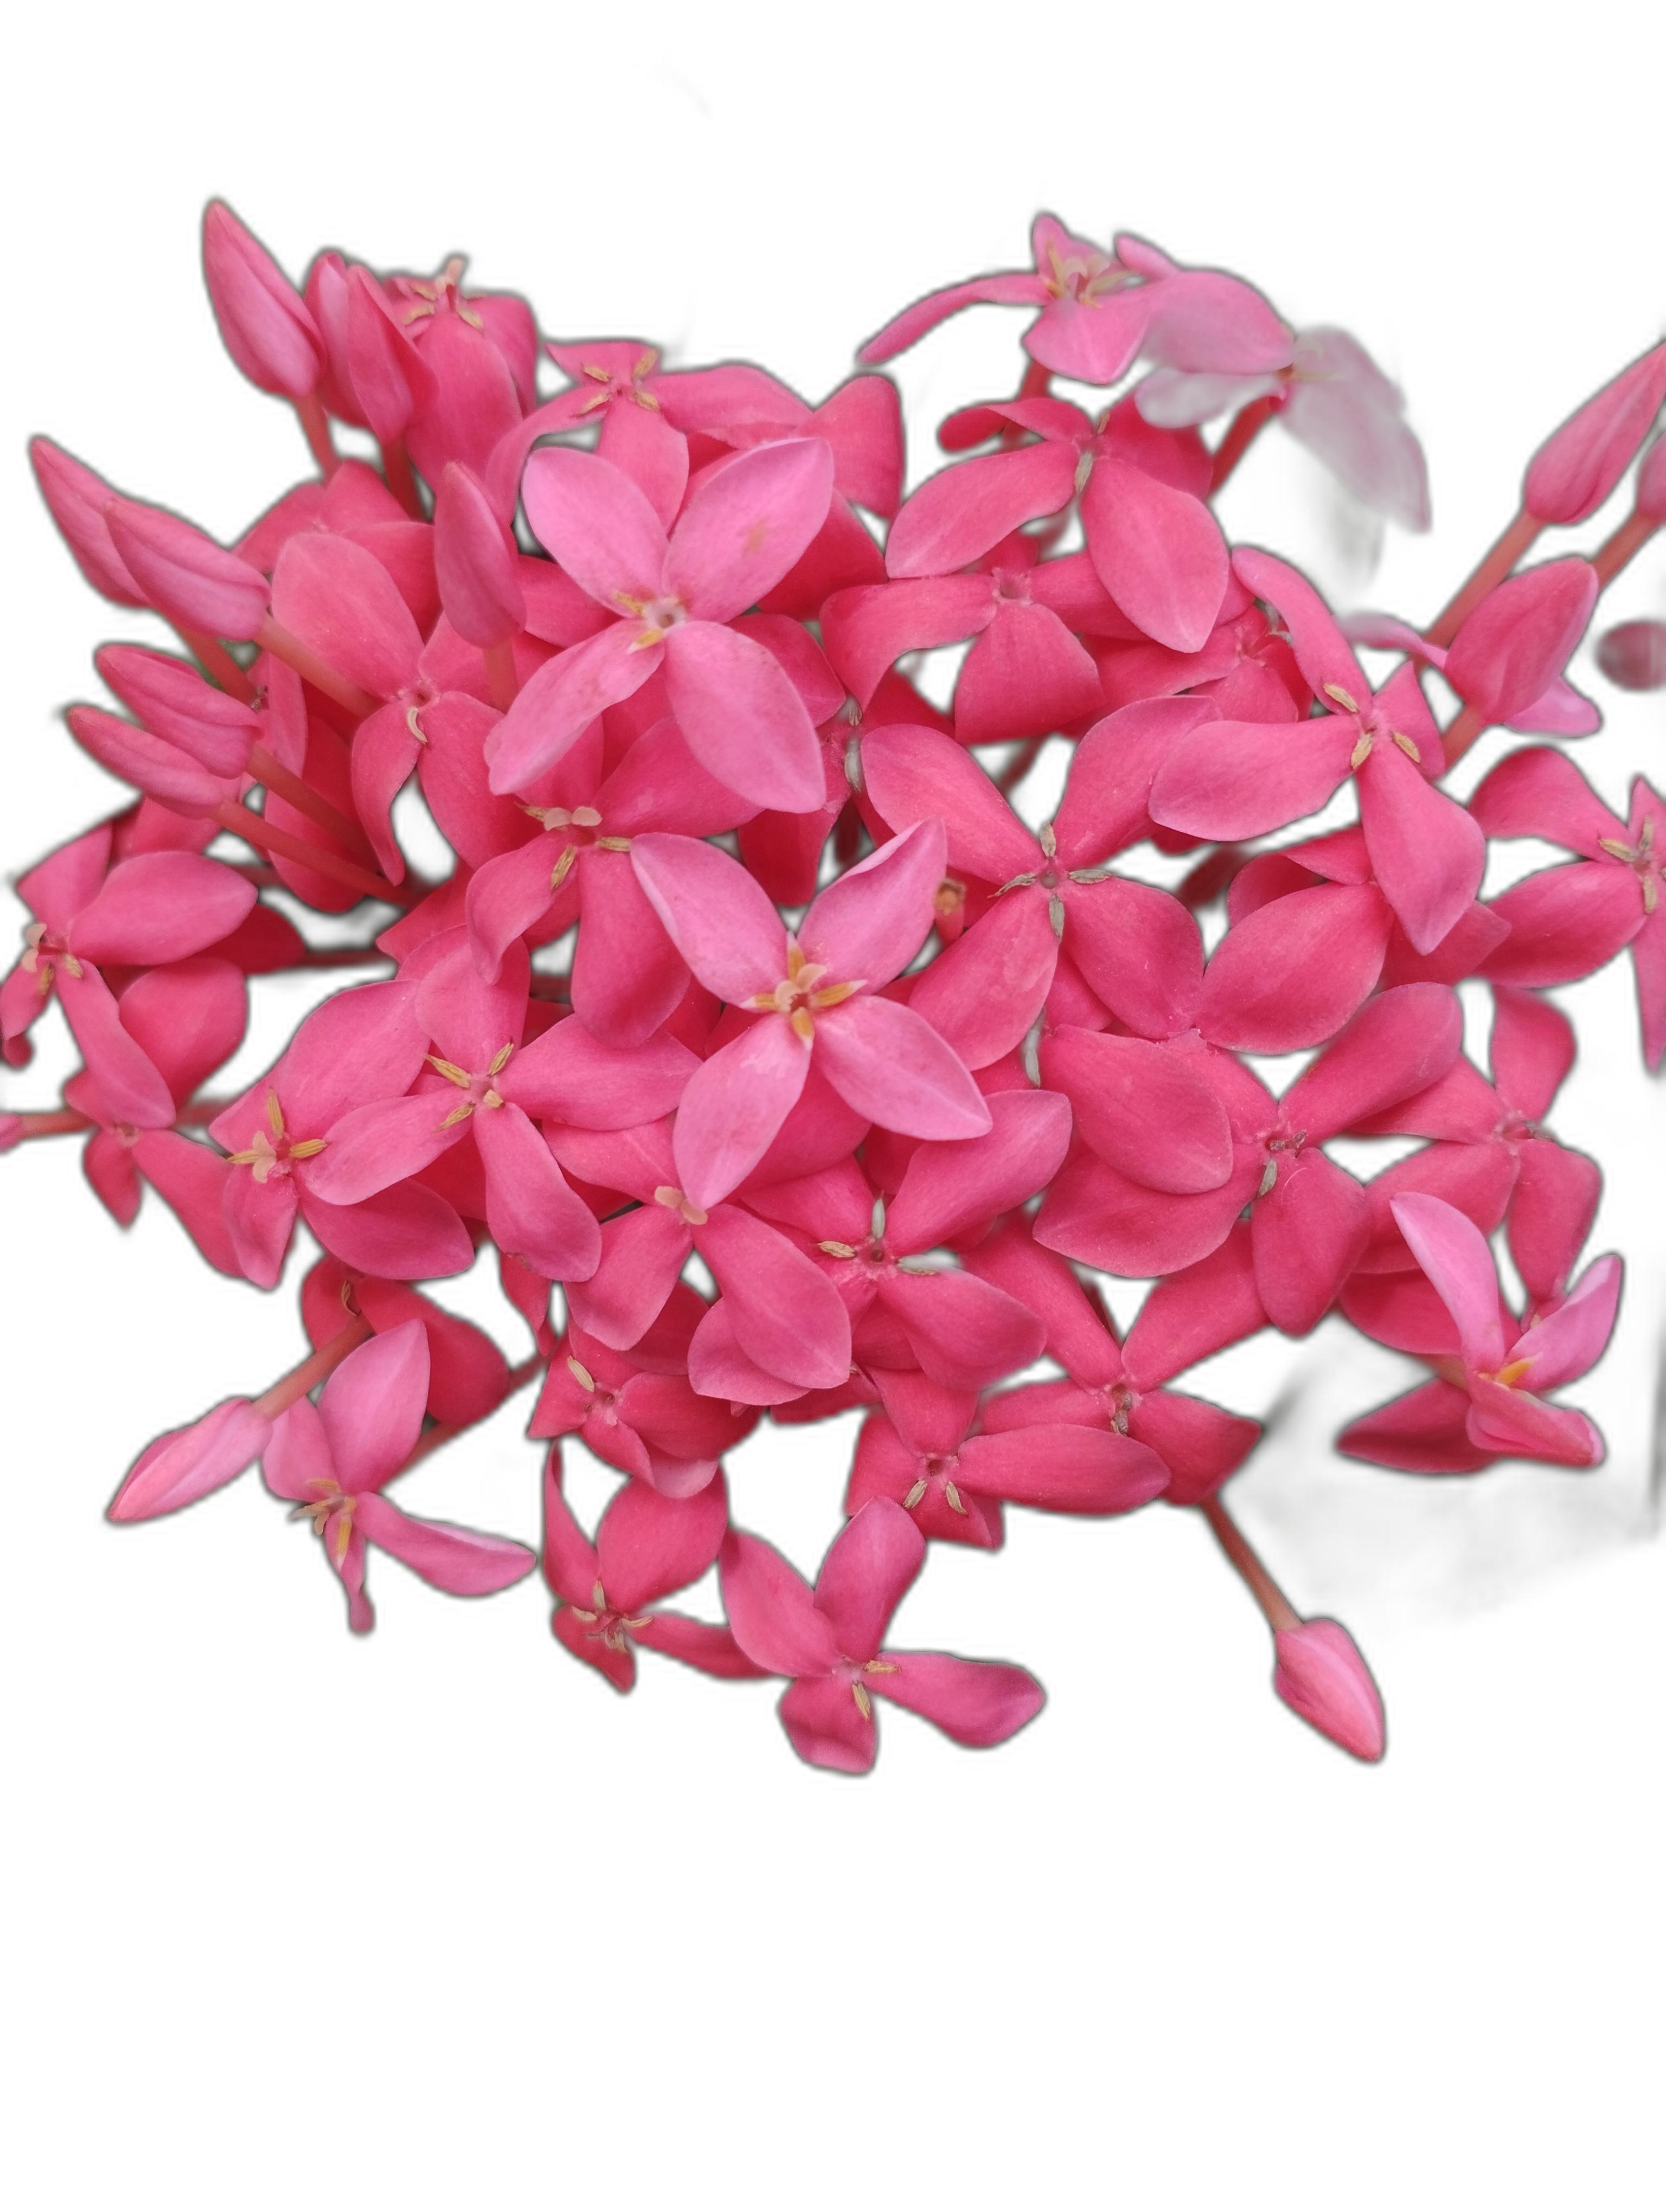
Label: Jungle geranium